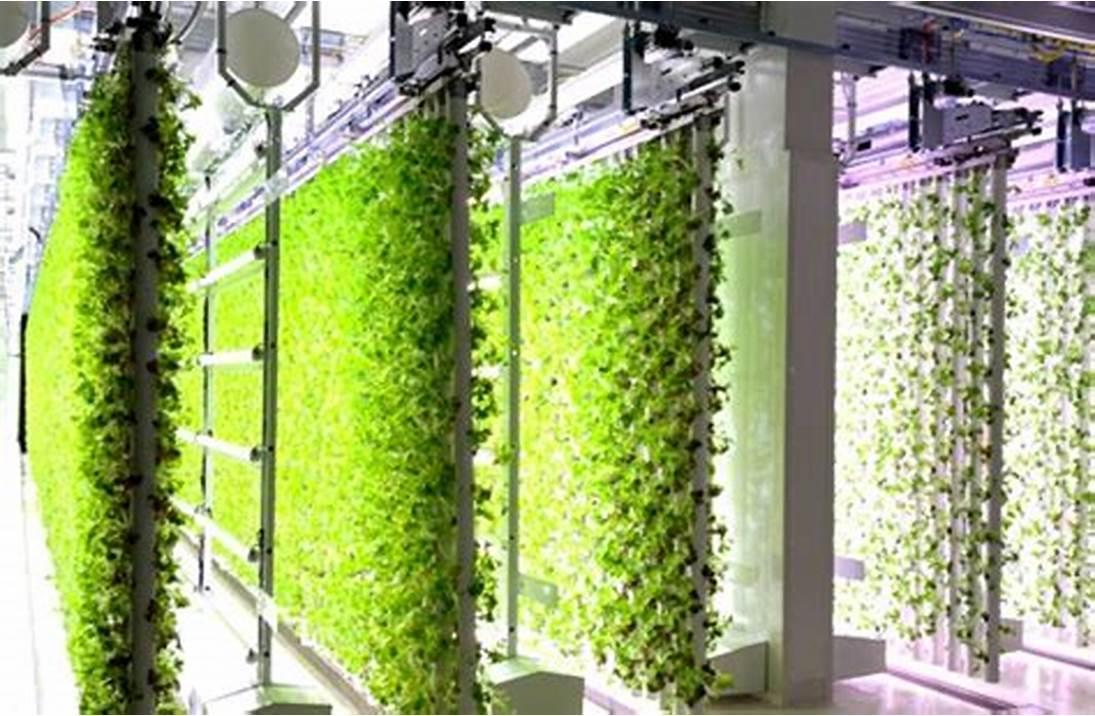
Mistari mirefu ya mimea ya kijani kibichi, inakua kwa ustadi ndani ya mfumo wa kisasa wa kilimo wima kinachomulikwa na taa maalumu za kukuzia mimea;kuashiria matumizi ya mashine na teknolojia ya hali ya juu zinazoweza uzalishaji wa mazao katika mazingira yasiyotegemea mabadiliko ya hali ya hewa.